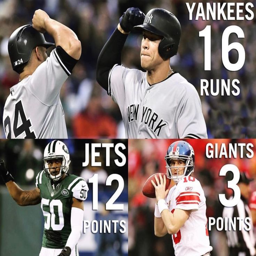
when sports team out score both football teams combined in week .